Stickney railway station

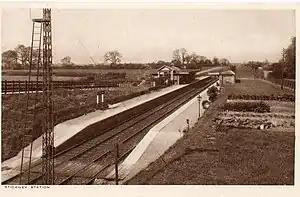
Stickney station in the 1900's

Stickney railway station is a former station that served the village of Stickney, in Lincolnshire, England. The station was on the Kirkstead and Little Steeping Railway which ran between Lincoln and Firsby. The line was sometimes called the "New Line". It was opened in 1913 and closed in 1970. The site has since been redeveloped with nothing left of the station.